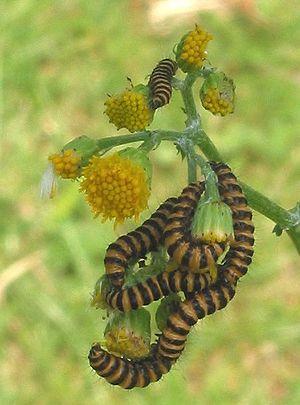
Le séneçon de Jacob ou séneçon jacobée ou Jacobée commune est une espèce de plantes herbacées, vivaces ou bisannuelles, de la famille des Asteraceae, autrefois simplement appelée « jacobée » ou « herbe de saint Jacques ». C'est une plante qui peut contenir plus d'une dizaine d'alcaloïdes pyrrolizidiniques, dont la consommation répétée peut être très toxique pour le foie d'animaux comme les chevaux ou les bovins. Malgré cela, elle est la nourriture presque exclusive de certaines chenilles d'hétérocères comme la Goutte-de-sang.